Szimpla Kert

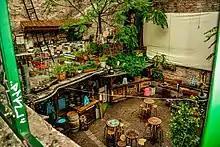
Szimpla Kert Open-air Theater

Szimpla Kert is the first ruin pub to open in Budapest, Hungary. The Szimpla Kert originally opened in 2002 in a location a few blocks away from its current location. The idea behind the pub was to provide a relaxing environment to socialize and have a drink. In 2004, a dilapidated area located at 14 Kazinczy Street that used to be homes and a stove factory was set to be demolished. The four owners of the Szimpla Kert decided to save the area from demolition and move the pub to this location. The group of owners made this decision because the structure provided more space and the environment they were looking for. The new location opened as Szimpla Kertmozi ("kertmozi" translating to open-air cinema in Hungarian) because of the large courtyard on the premises that was used to watch underground and indie films.